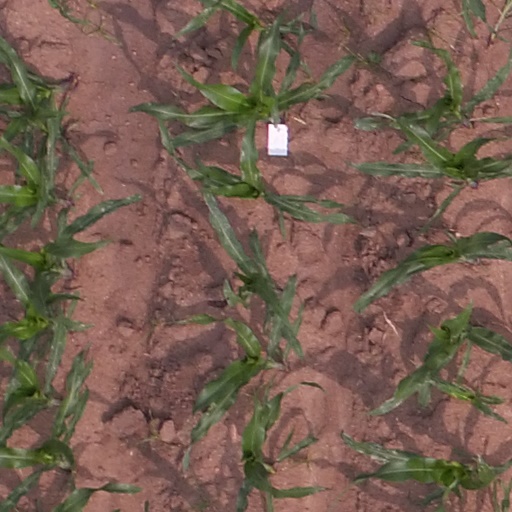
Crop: maize; corn